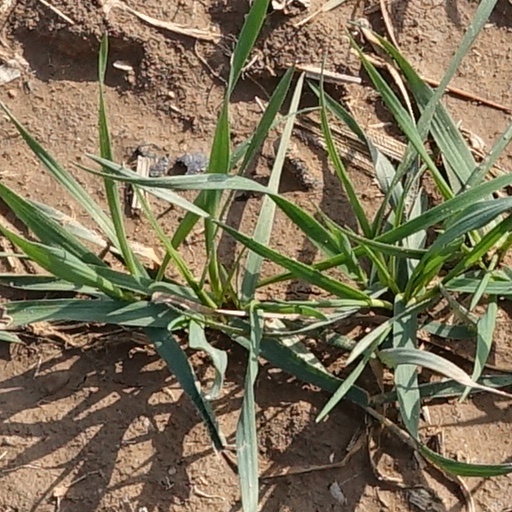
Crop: wheat